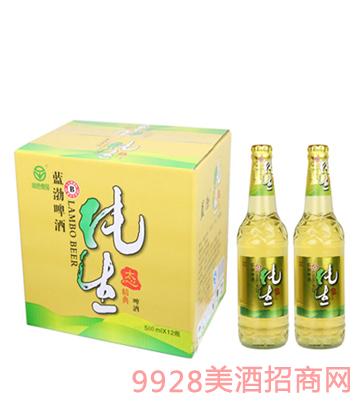
Label: metal